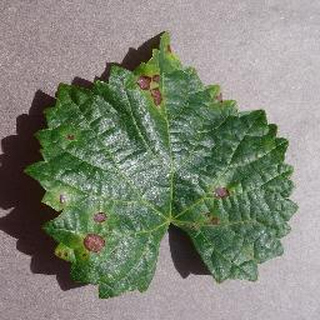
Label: grape_black_rot